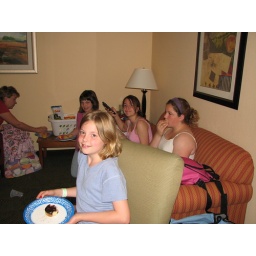
The Girl Scout Mom/Daughter end of the year party! (Mine is the middle girl in the back with the pink top.)